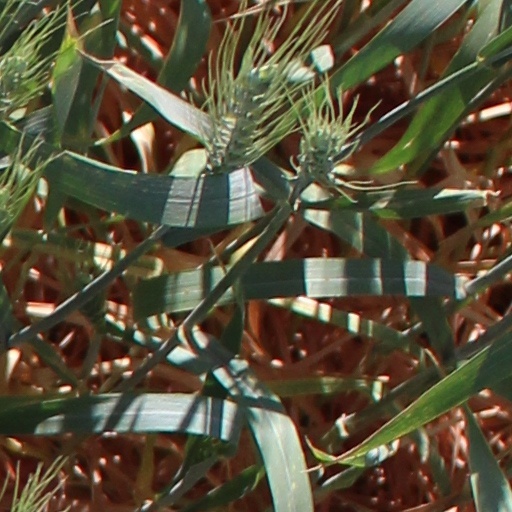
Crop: wheat